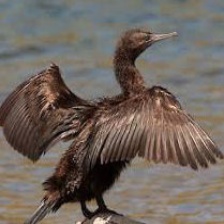
Species: AUCKLAND SHAQ
Scientific name: LEUCOCARBO COLENSOI